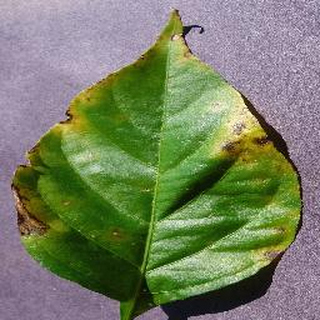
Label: bell_pepper_bacterial_spot